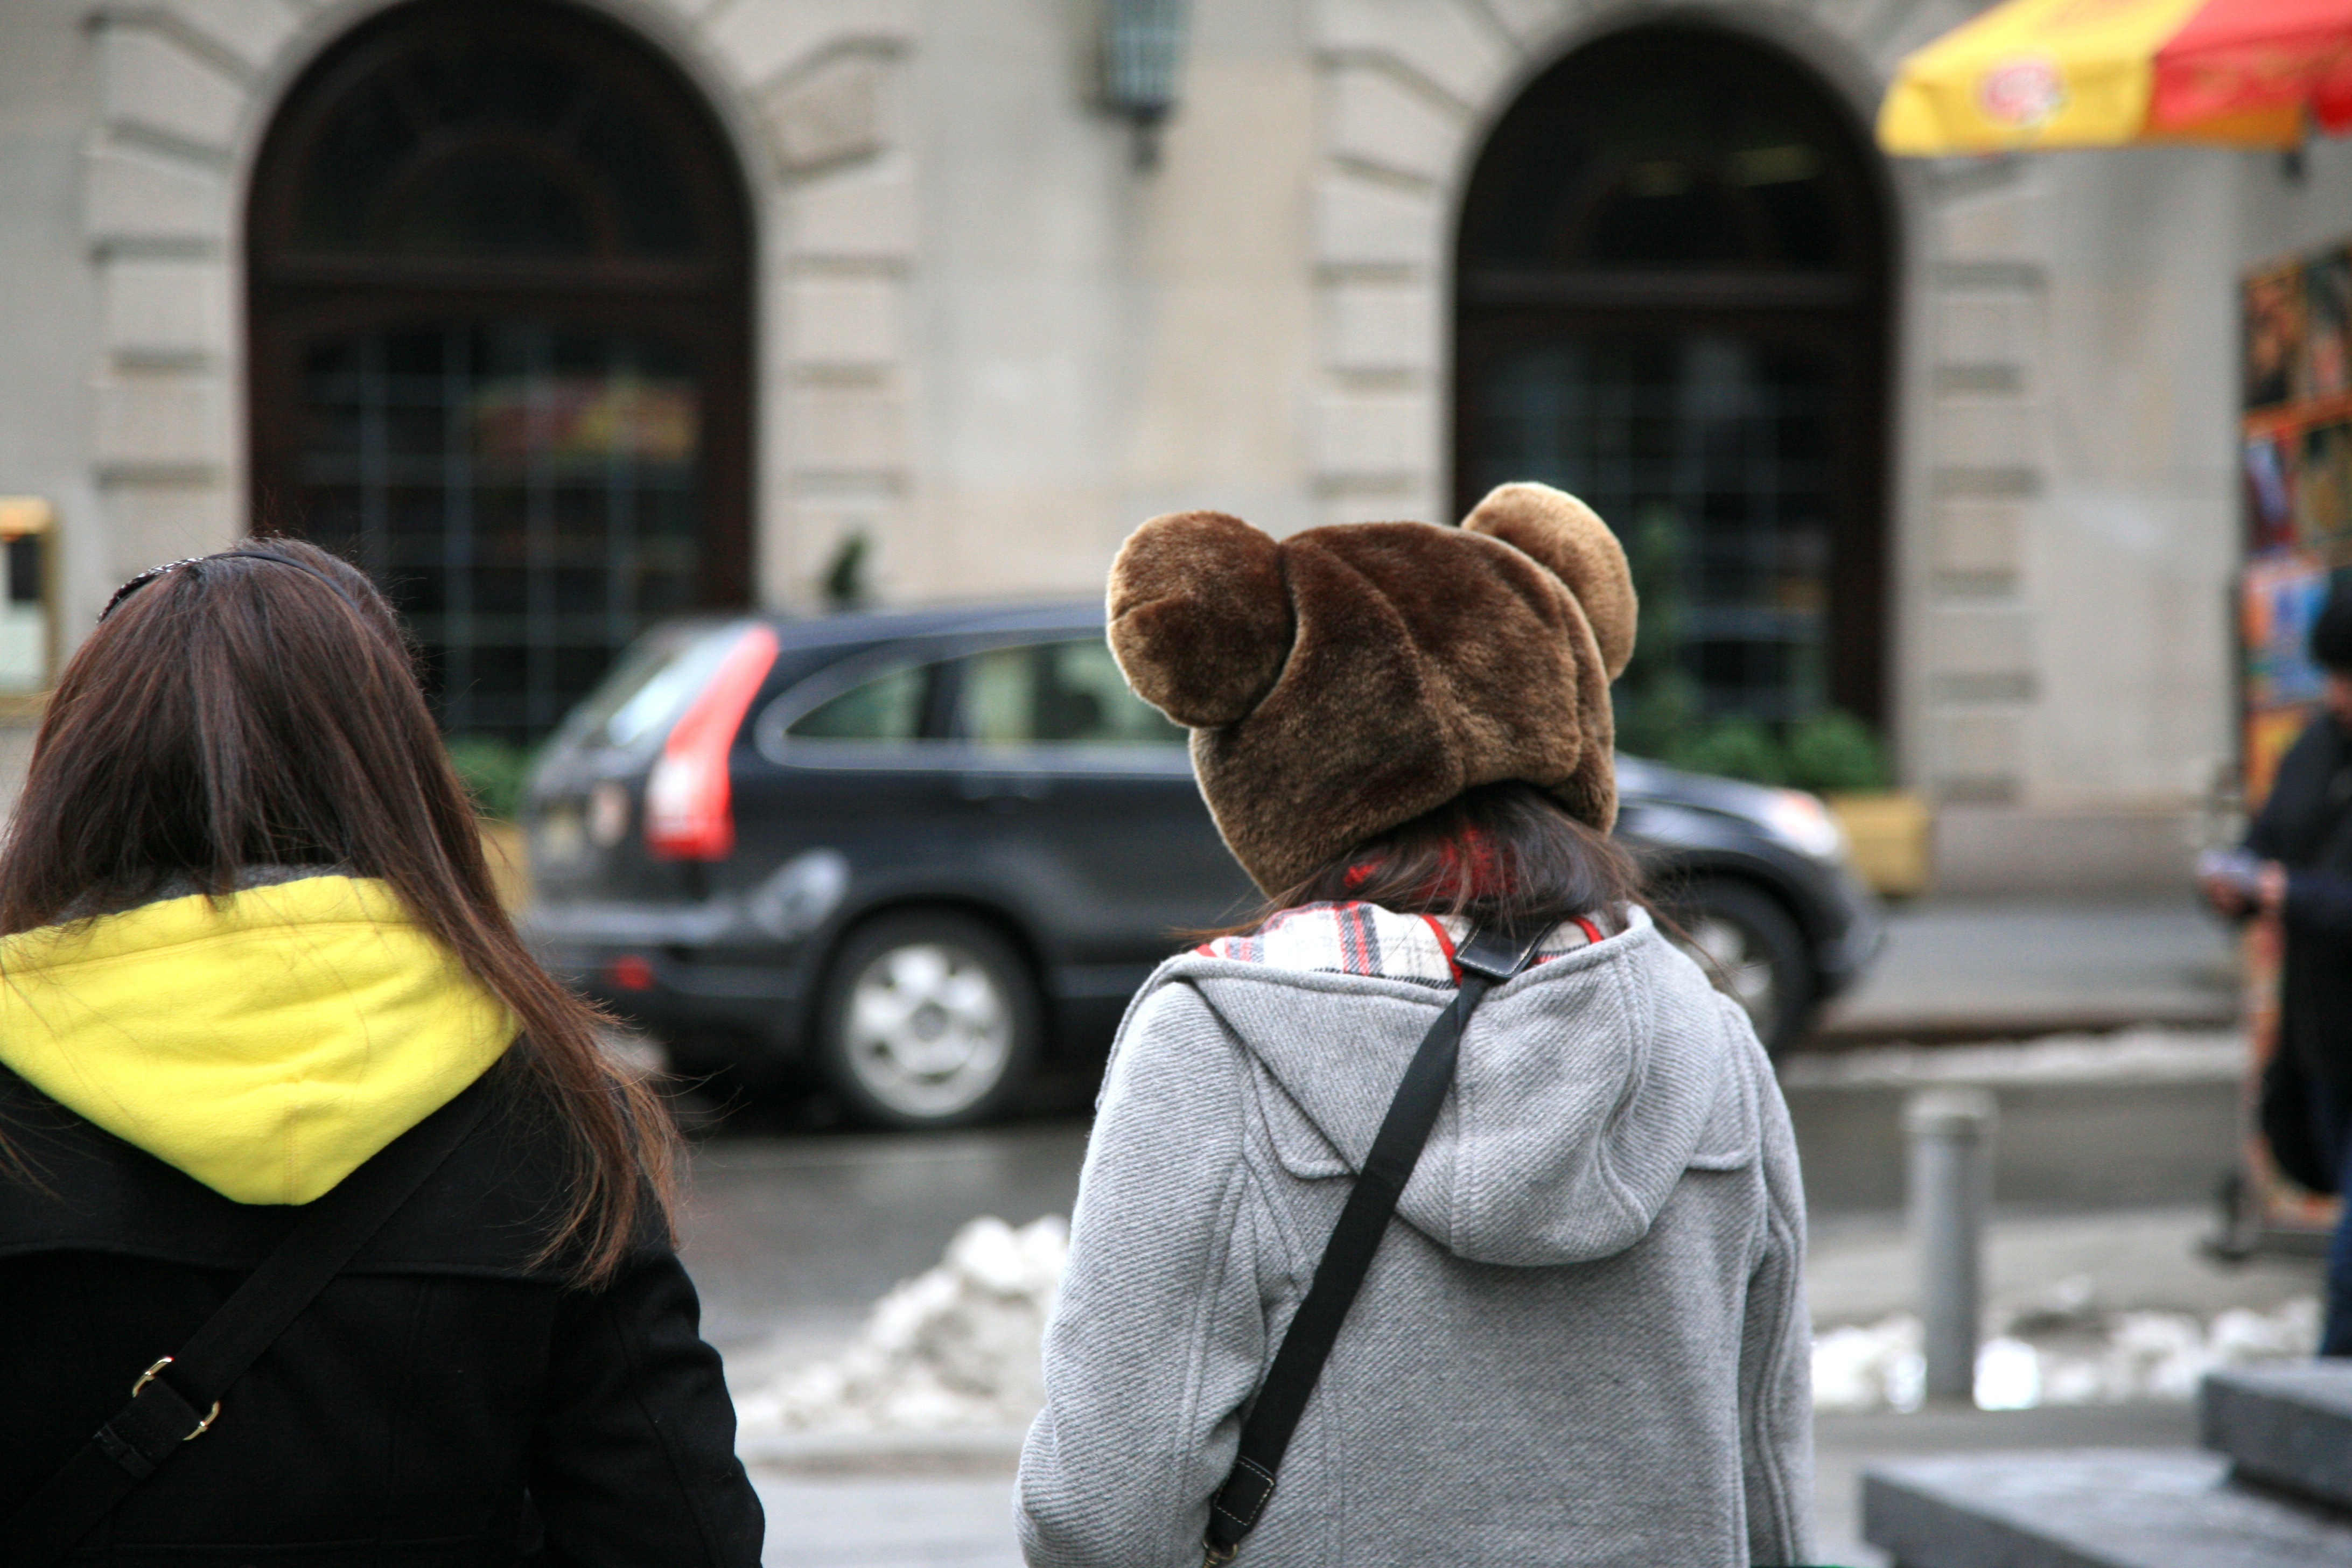
pedestrian, person, people, road, street, manhattan, crowd, nyc, color, newyork, infrastructure, newyorkcity, ny, 5d, demonstration, canon5d, midtown, selection, ef24105mmf4lisusm, midtownwest, newyorker, interaction